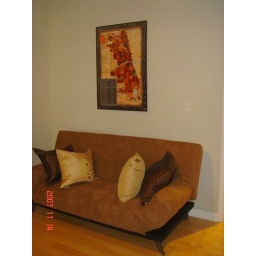
comfortable convertable sofa that makes into a double bed in the study/third bedroom